The Serpentwar Saga

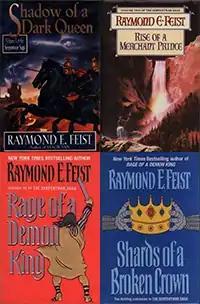
First edition covers (UK top two, US lower two)

The Serpentwar Saga is a series of fantasy novels by American writer Raymond E. Feist. The novels revolve around two characters, Erik von Darkmoor and Roo Avery and also includes a host of previous characters from past novels, including Nakor, Pug, Macros the Black, Calis and Jimmy. It tells of the struggles of the Kingdom against a massive army on the distant continent of Novindus.